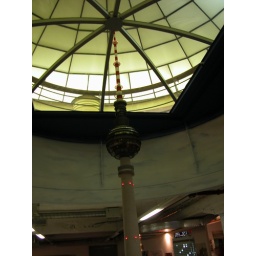
Even the miniature of the television tower is so high (about 4m) that it doesn't fit in the room.